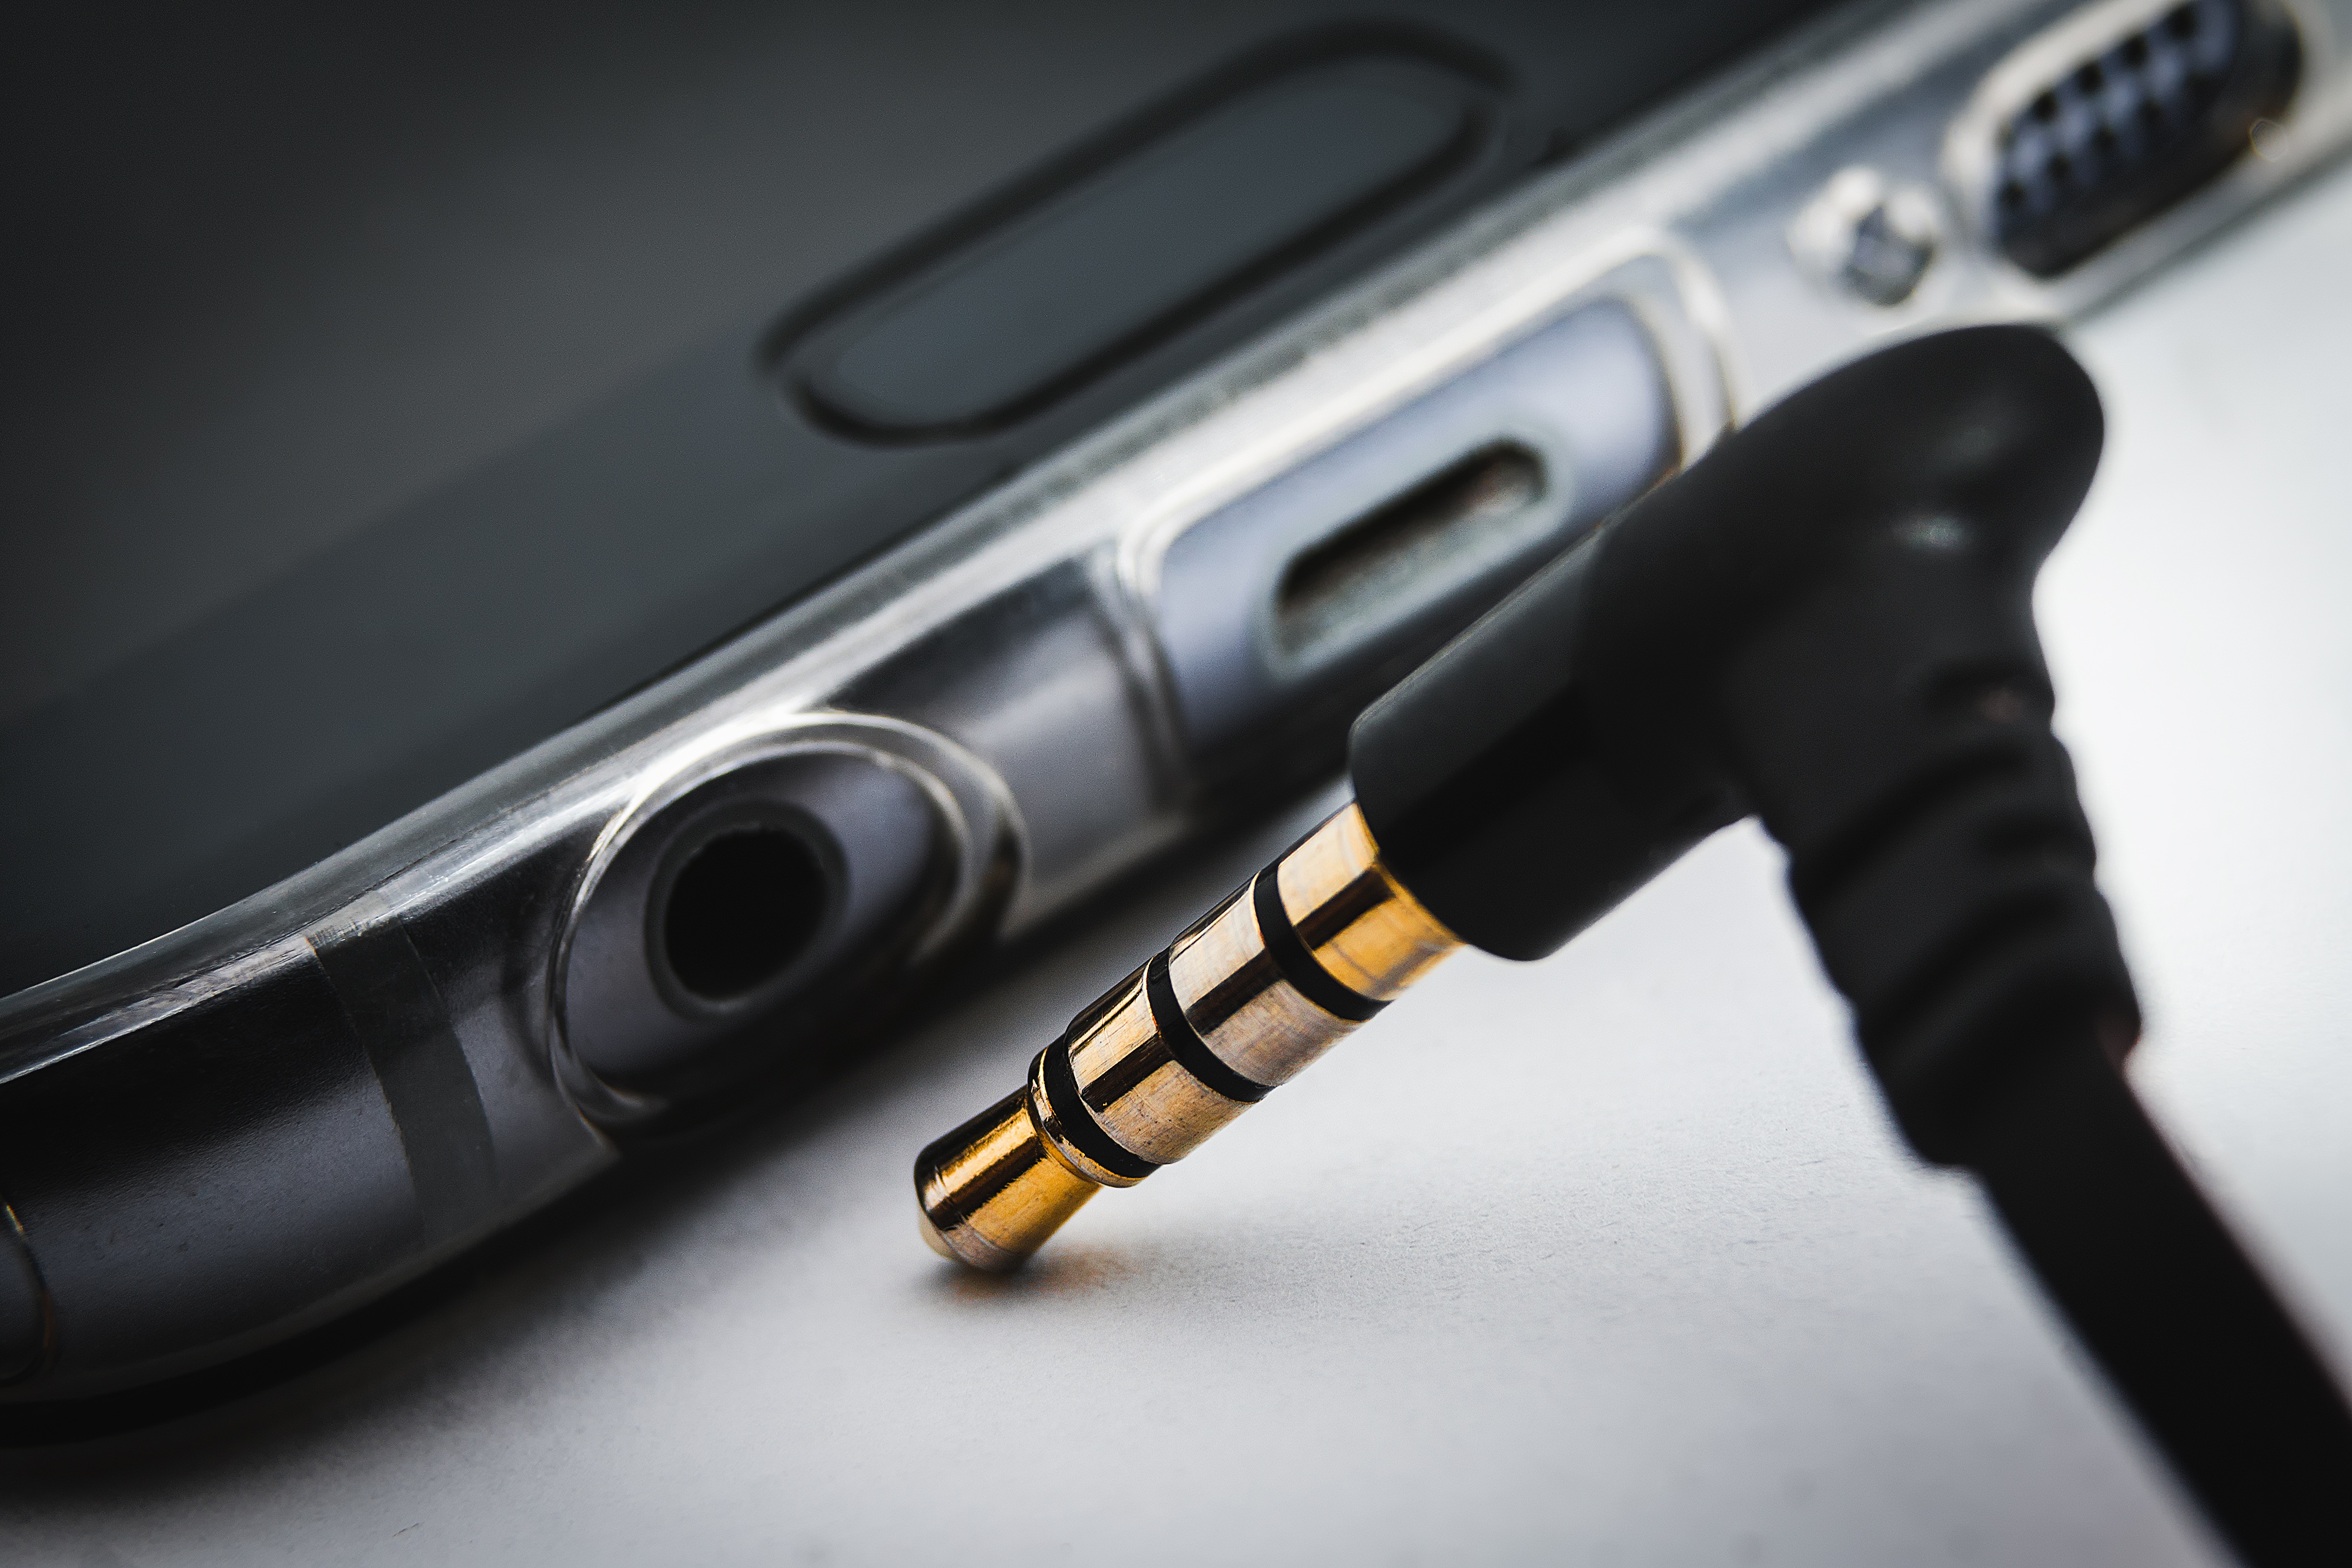
smartphone, mobile, music, technology, alone, cable, wire, male, female, line, equipment, void, electrical, phone, macro, small, broken, communication, gadget, lifestyle, close, weapon, modern, cord, device, no, smart phone, audio, headphones, cellphone, gun, media, sound, connect, out, cellular, electric, connection, listen, access, cell, smart, false, error, near, plug, shotgun, handgun, connector, malfunction, wrong, firearm, focal length, gun barrel, connectivity, disconnect, denied, disconnected, not together, won t, faulty, out of order